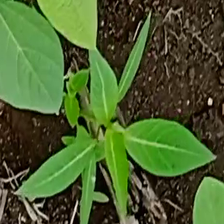
Weed species: Moti_dudhi(Euphorbia_geneculata_L)